Ship's cat

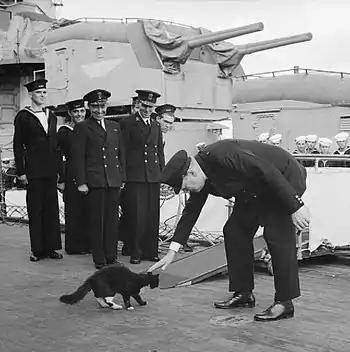
Atlantic Conference August 1941: Churchill restrains 'Blackie' the cat, the mascot of HMS "Prince of Wales", from joining USS "McDougal", an American destroyer, while the ship's company stand to attention during the playing of the National Anthem

Blackie was 's ship's cat. During the Second World War, he achieved worldwide fame after "Prince of Wales" carried Prime Minister Winston Churchill across the Atlantic to NS Argentia, Newfoundland, in August 1941. There he secretly met with the United States President Franklin D. Roosevelt for several days in a secure anchorage resulting in the declaration of the Atlantic Charter.